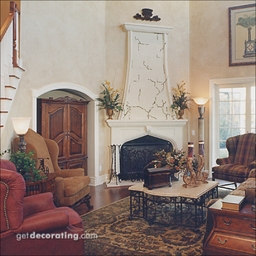
Room type: livingroom